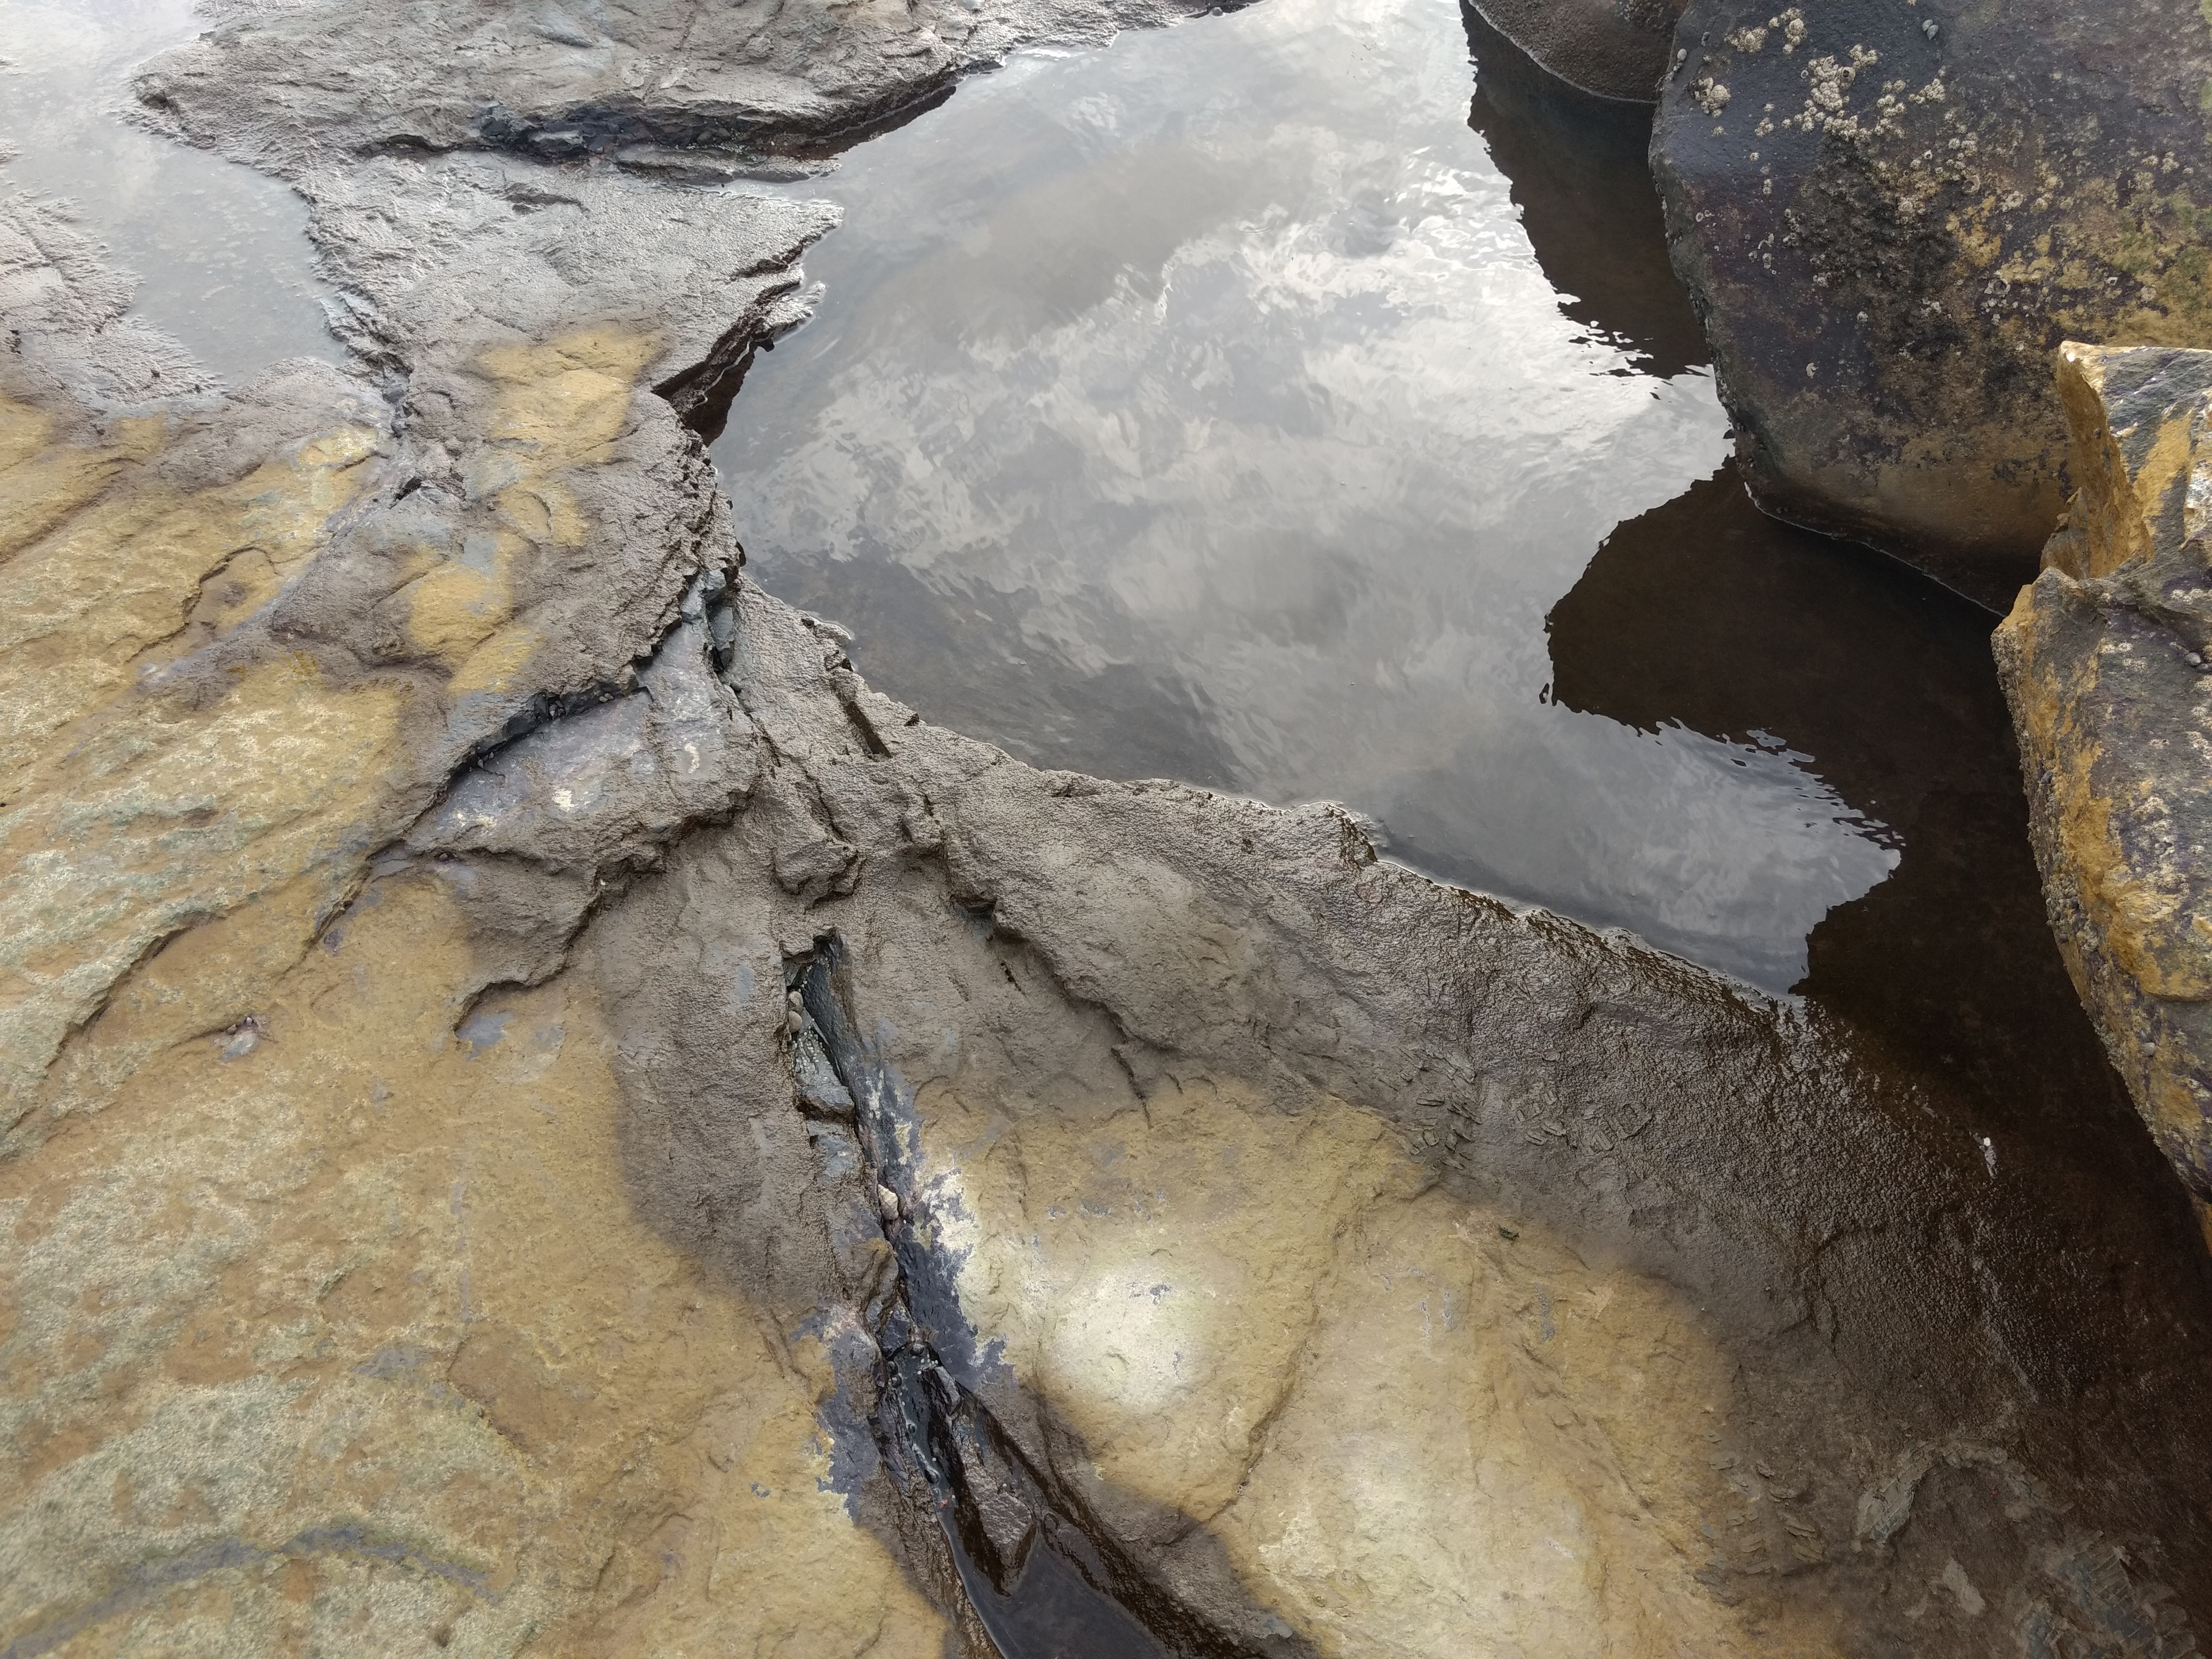
water, rock, formation, material, geology, boulder